Safety glass

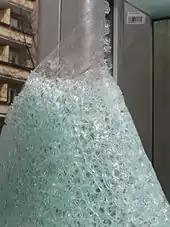
Broken laminated safety glass, with the interlayer exposed at the top of the picture

Laminated glass is composed of layers of glass and plastic held together by an interlayer. When laminated glass is broken, it is held in place by an interlayer, typically of polyvinyl butyral (PVB), between its two or more layers of glass, which crumble into small pieces. The interlayer keeps the layers of glass bonded even when broken, and its toughening prevents the glass from breaking up into large sharp pieces. This produces a characteristic "spider web" cracking pattern (radial and concentric cracks) when the impact is not enough to completely pierce the glass.